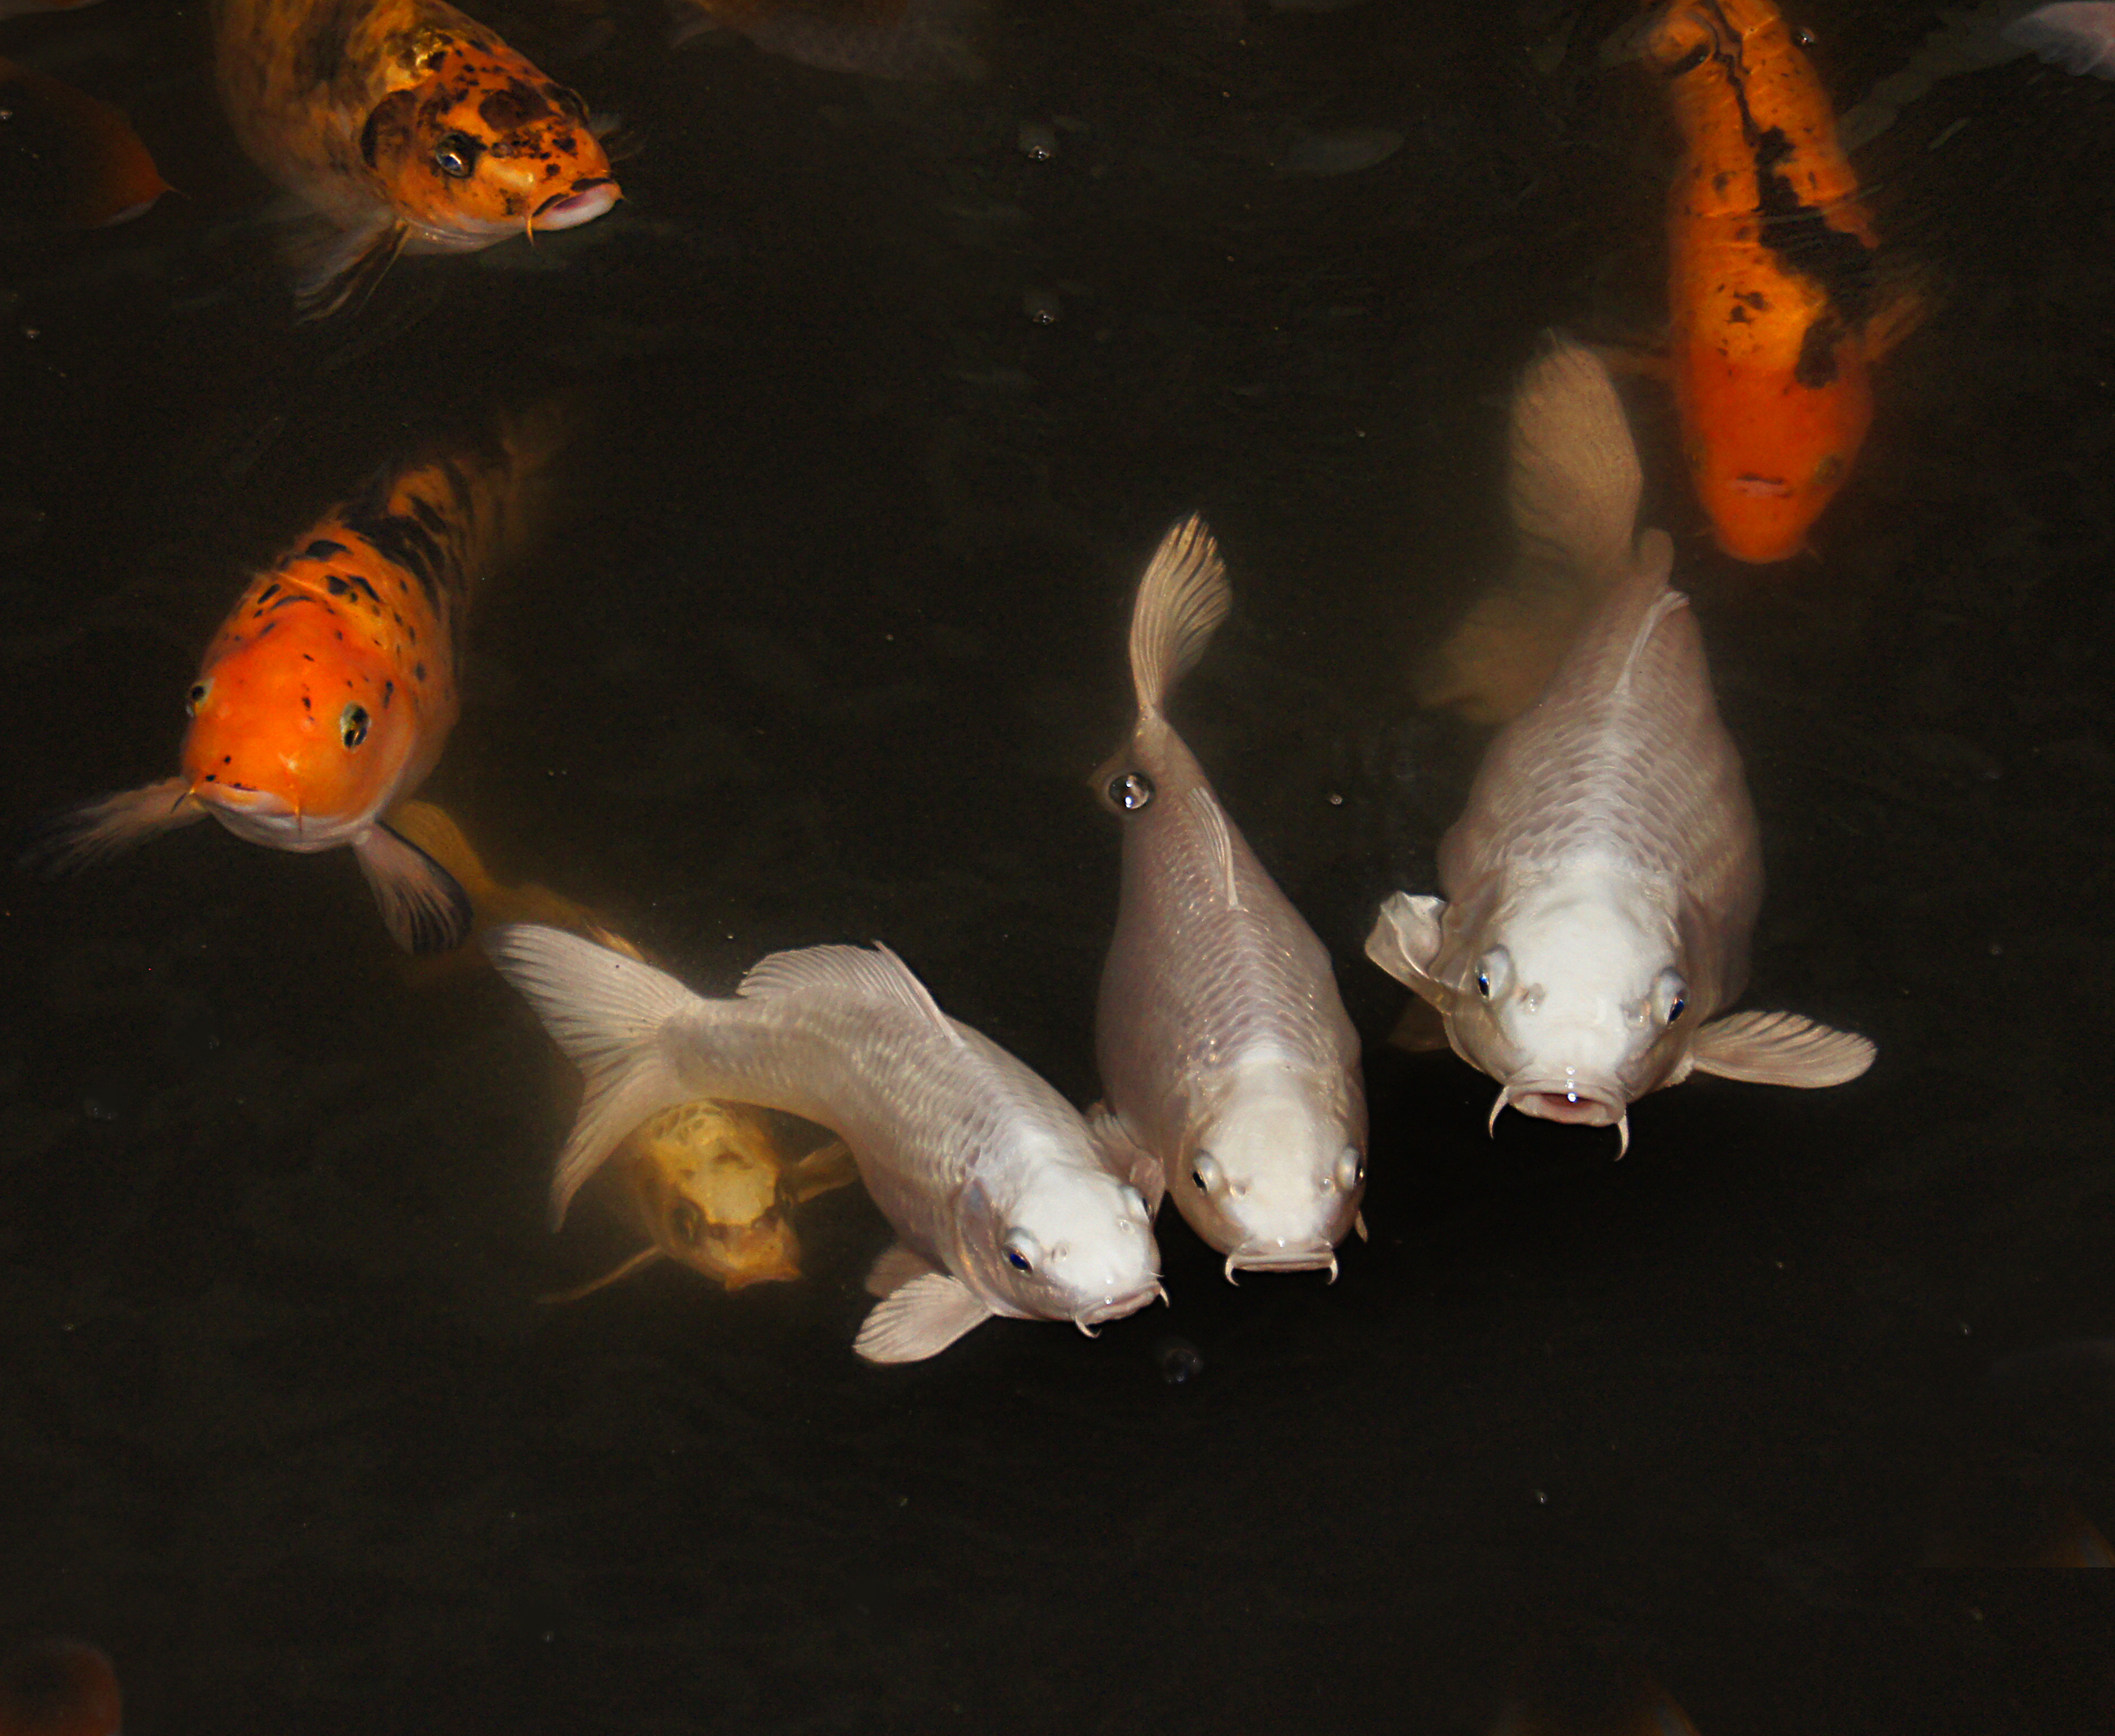
orange, fish, koicarp, goldfish, koi, carp, sonydslra580, tamron18270, cyprinuscarpio, fishswiming, whitefish, marine biology